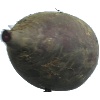
Label: Beetroot 1